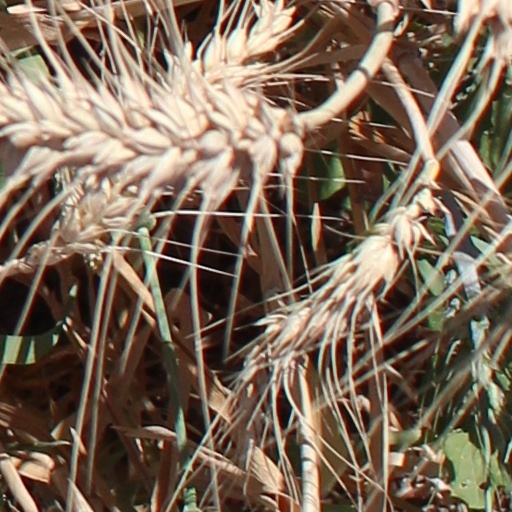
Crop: wheat